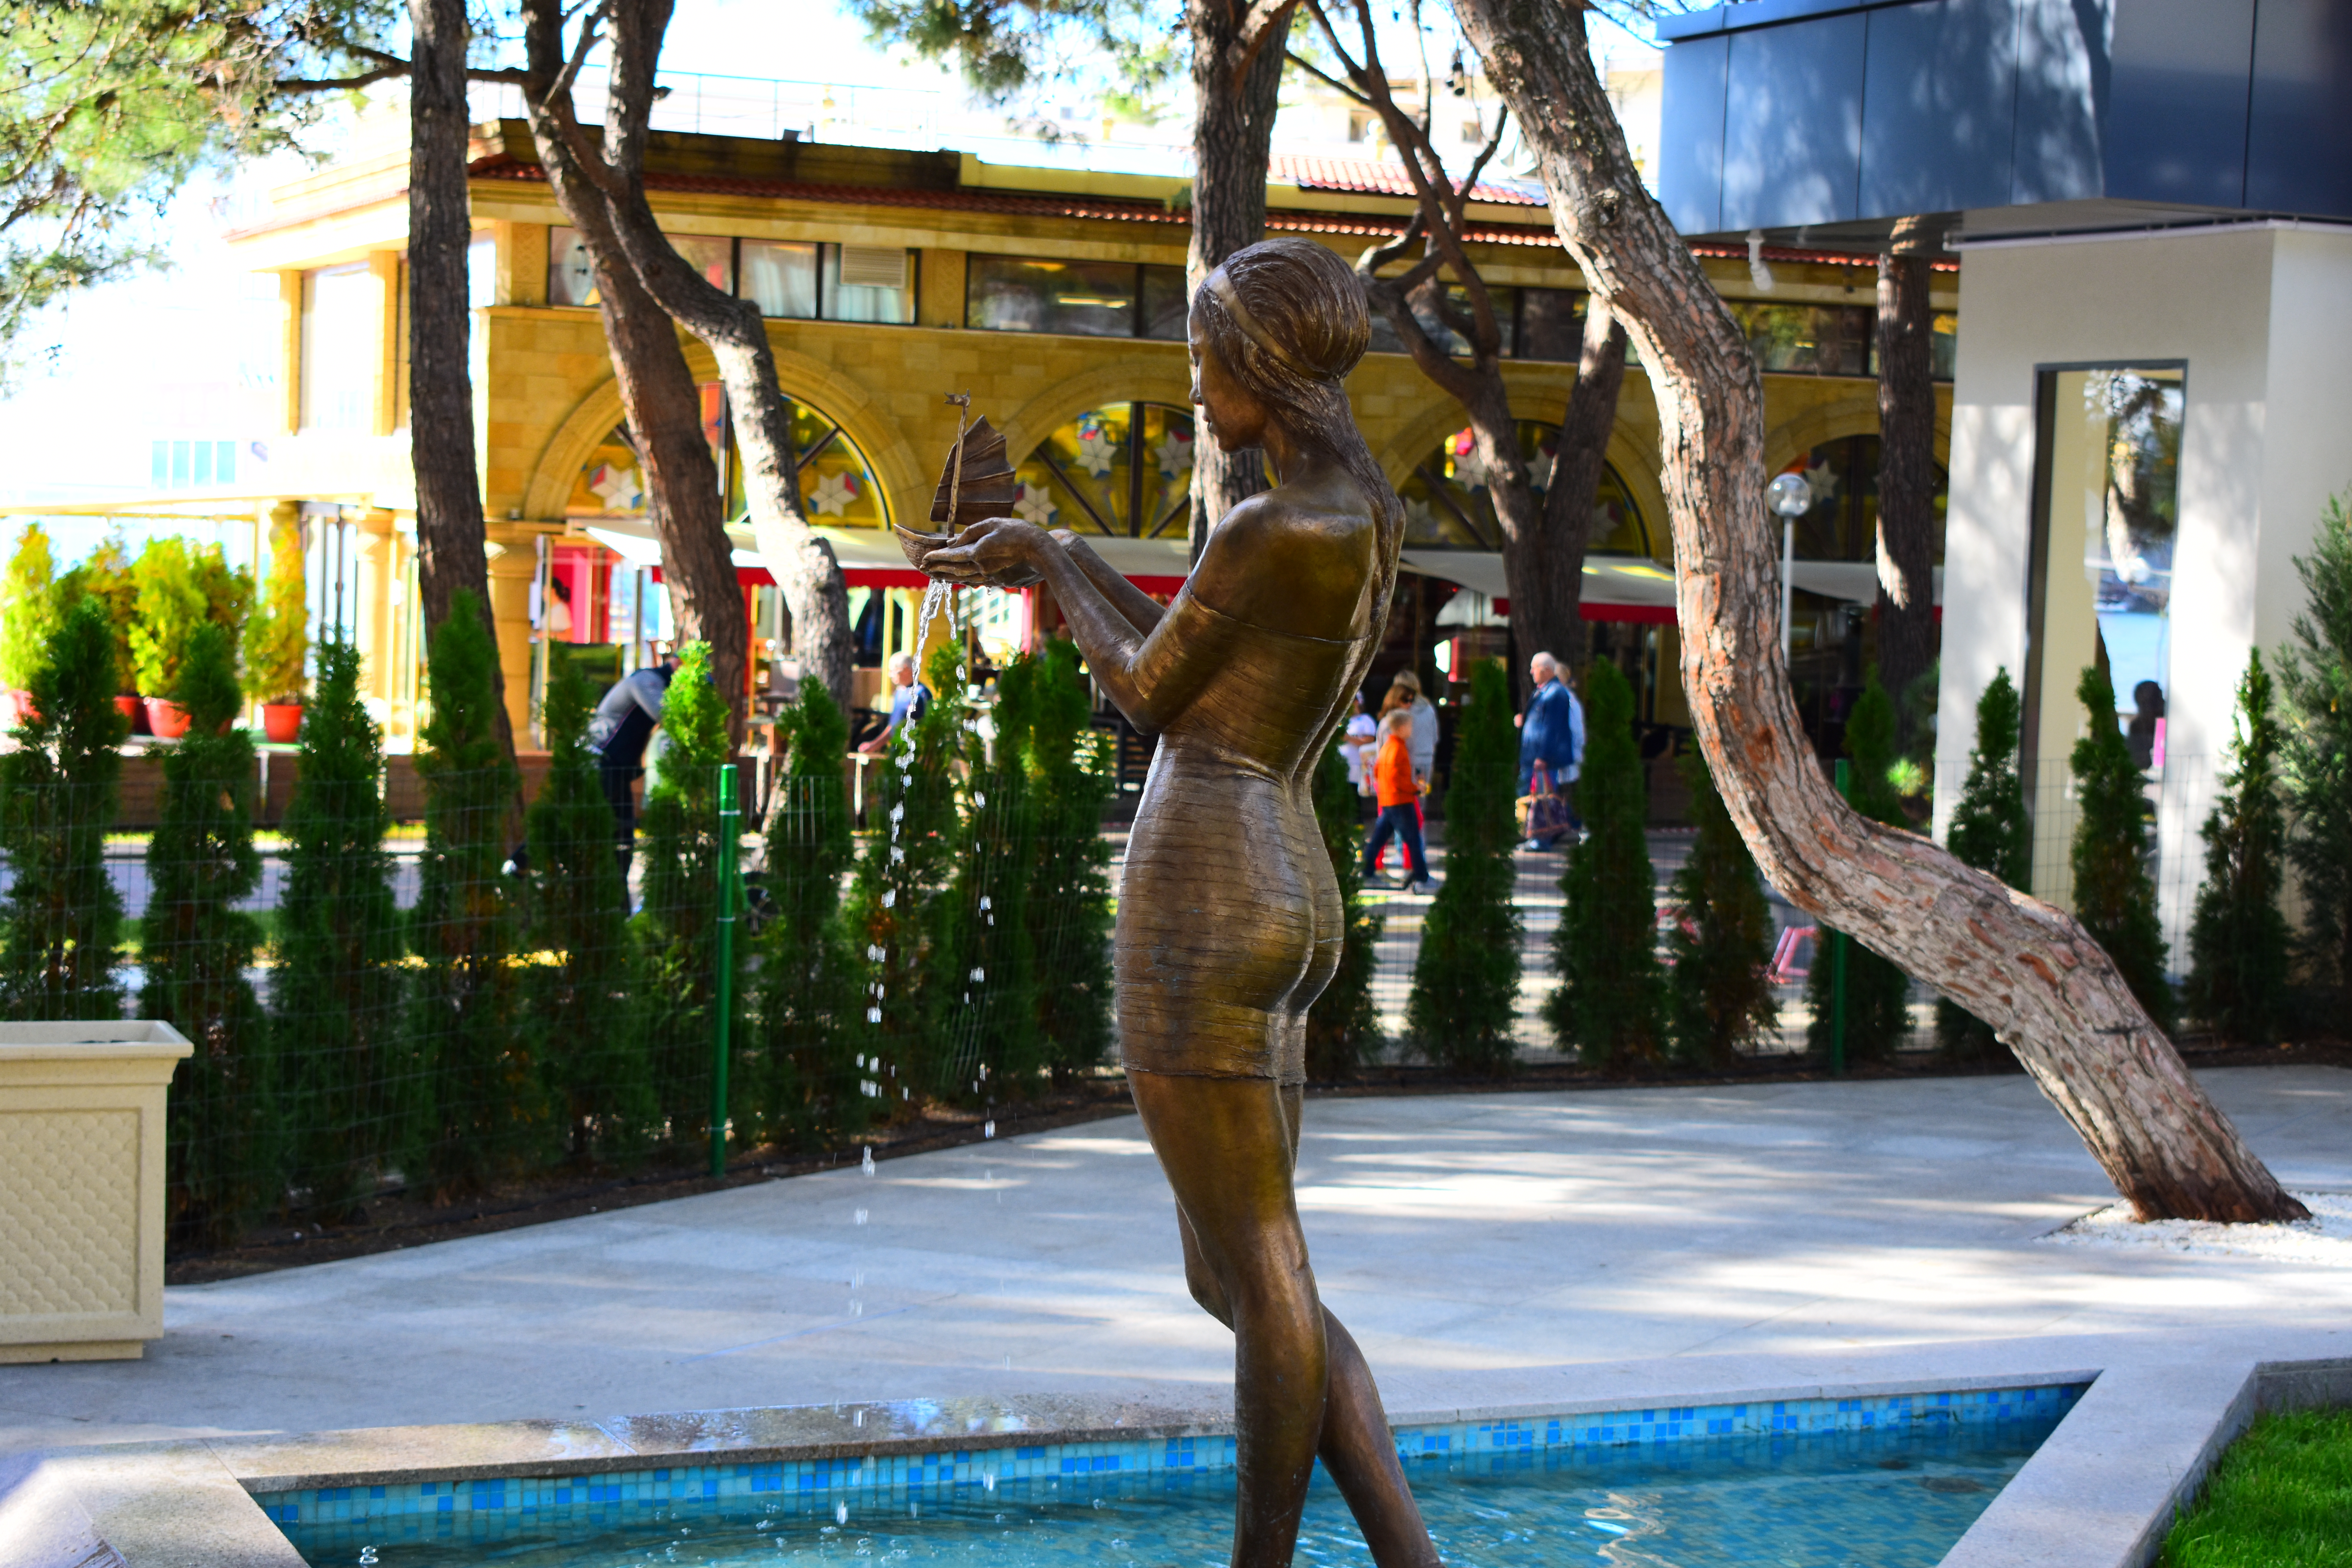
natural, water, plant, tree, sculpture, leisure, trunk, summer, wood, art, swimming pool, fun, city, event, statue, metal, spring, nonbuilding structure, tourism, recreation, bronze sculpture, monument, visual arts, vacation, bronze, Barechested, water feature, garden, grass, street, pedestrian